World War I Victory Medal (United States)

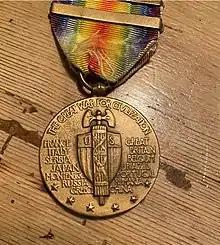
Back of the medal

To denote battle participation and campaign credit, the World War I Victory Medal was authorized with a large variety of devices to denote specific accomplishments. In order of seniority, the devices authorized to the World War I Victory Medal were as follows: